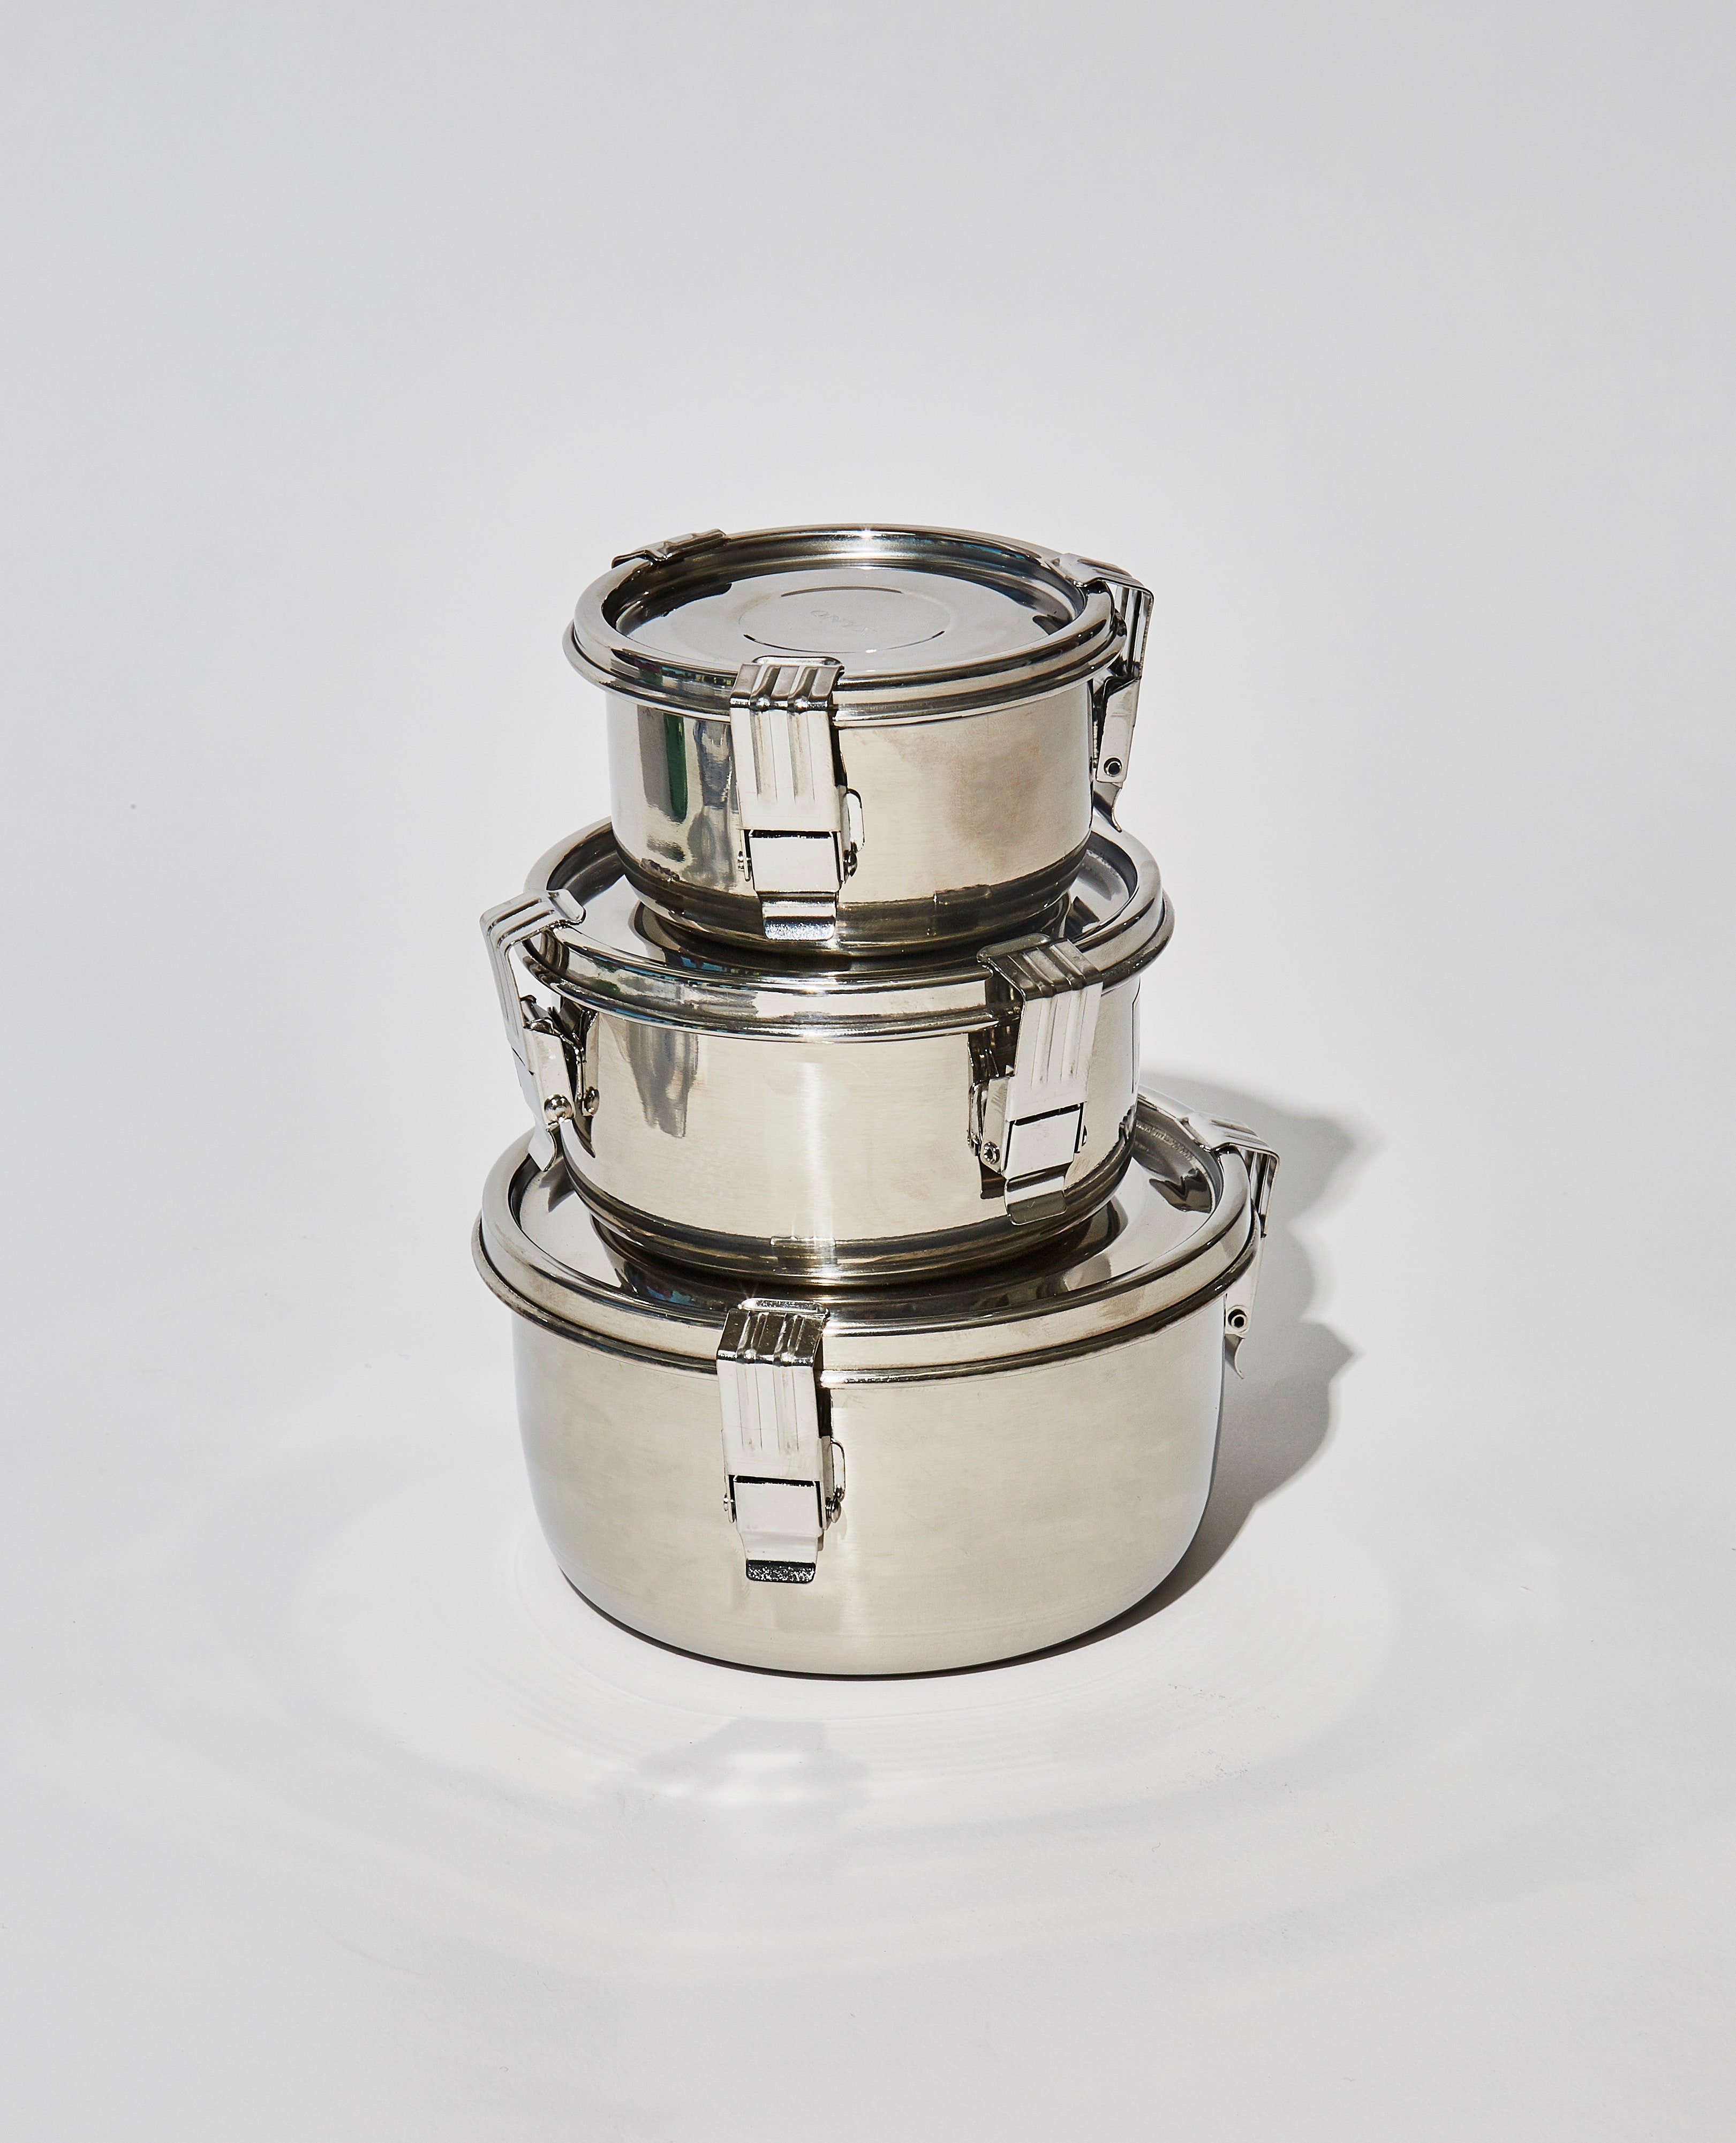
Label: metal